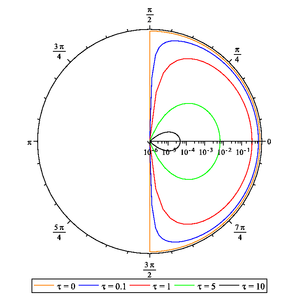
Diagramme d'absorption milieu homogène source isotrope
En physique l'extinction désigne la modification du rayonnement par diffusion et, par extension, la modification par absorption et diffusion. Ces deux phénomènes, absorption et diffusion, sont très différents à la fois par leur origine physique, mais également par leurs conséquences sur le transfert de rayonnement. On peut en effet restreindre le problème de l'absorption seule à l'étude de la propagation dans une seule direction, conduisant à la loi de Beer-Lambert. Par nature la diffusion introduit un couplage de toutes les directions de propagation. Il s'agit donc d'un problème dont la résolution est plus complexe et qui n'admet pas de solution analytique sauf cas très particulier.